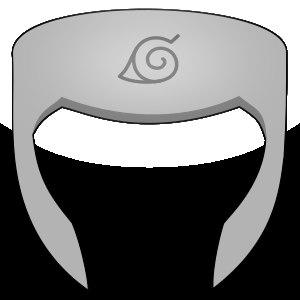
Les clans sont des familles avec des particularités différente d'une famille à une autre